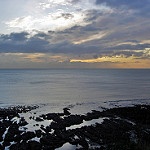
Scene: Outdoor